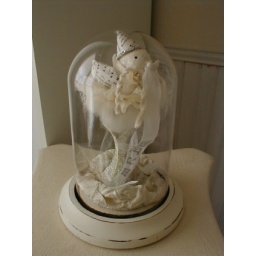
Winter white glittered birdie under glass !! Holding a ribbon with &amp;quot;DREAM &amp;quot; written on it.